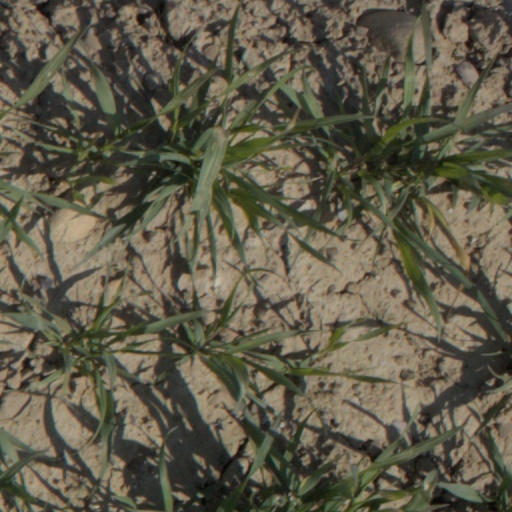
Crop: wheat